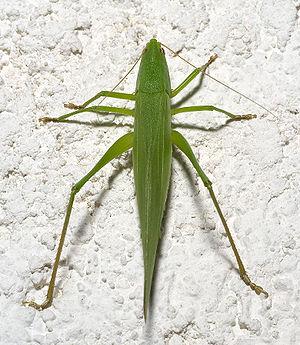
Ruspolia nitidula, le Conocéphale gracieux, est un insecte orthoptère de la famille des Tettigoniidae.